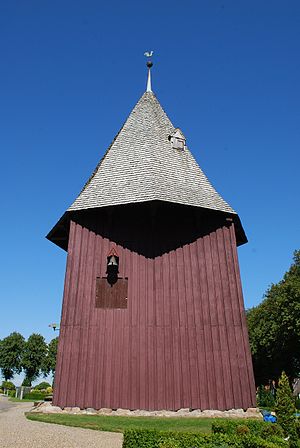
Broager Kirke / Klokkehuset
Broager Kirke er en kirke i Broager Sogn, der ligger i Sønderborg Kommune. Kirken er viet til Jomfru Maria, men er mere kendt for sin tilknytning til Sankt Jørgen.